2010 Lisbon NATO summit

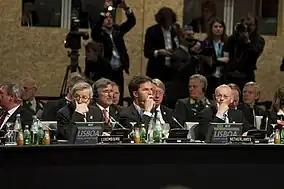
(From left to right) Prime Minister of Luxembourg Jean-Claude Juncker, Prime Minister of the Netherlands Mark Rutte, and Rutte's foreign minister Uri Rosenthal.

Source: